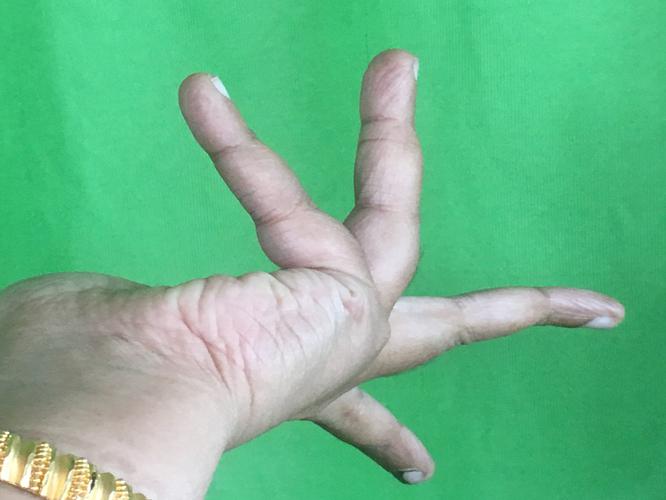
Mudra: Alapadmam
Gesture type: single_hand